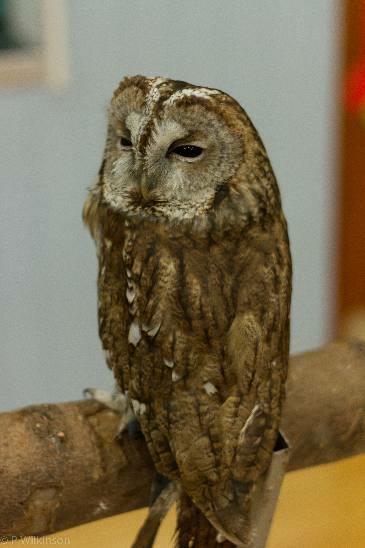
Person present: No